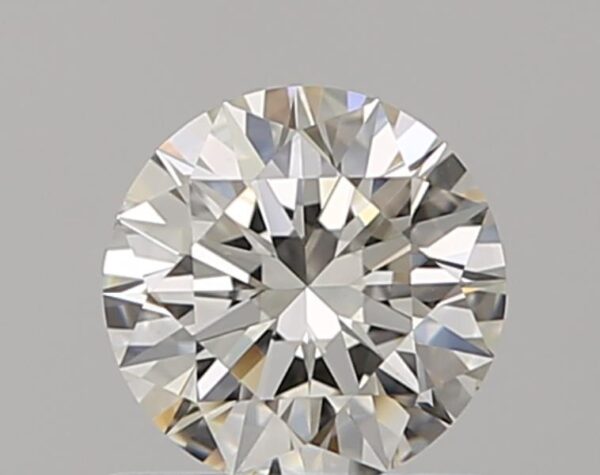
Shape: round
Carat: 0.59
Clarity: VS1
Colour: I
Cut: EX
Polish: EX
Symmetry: EX
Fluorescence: N
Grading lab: GIA
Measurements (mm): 5.41 x 5.44 x 3.33